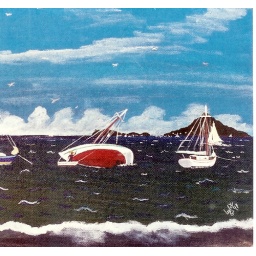
salior repairing boat on the water in Windward,Carriacou